St James Holdings

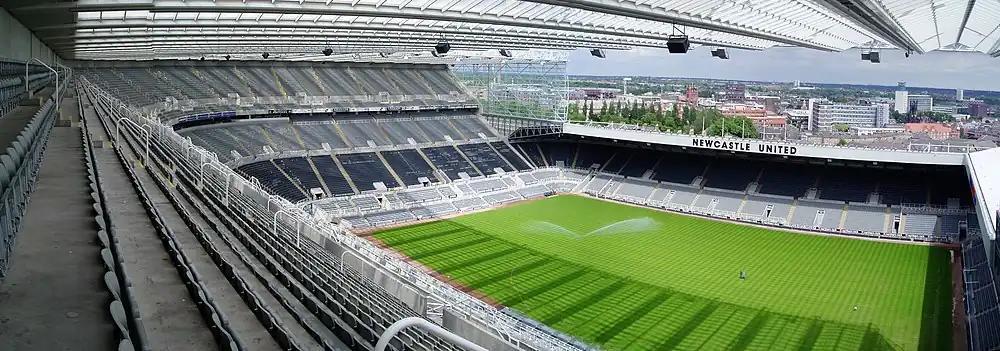
St James' Park, namesake of the company.

On 23 May 2007 English businessman Mike Ashley bought Sir John Hall's stake in Newcastle United F.C of 41.6% for £55,342,223, valuing the club at £132,810,710.35, he then launched a formal takeover bid at 100p per share. This was a 14% rise on the price at closing on the London Stock Exchange the day before. Chairman Freddy Shepherd, who was in hospital at the time of the bid suffering from a punctured lung, said that he planned to fight the takeover and not allow Mike Ashley to get his hands on his 29.8%.